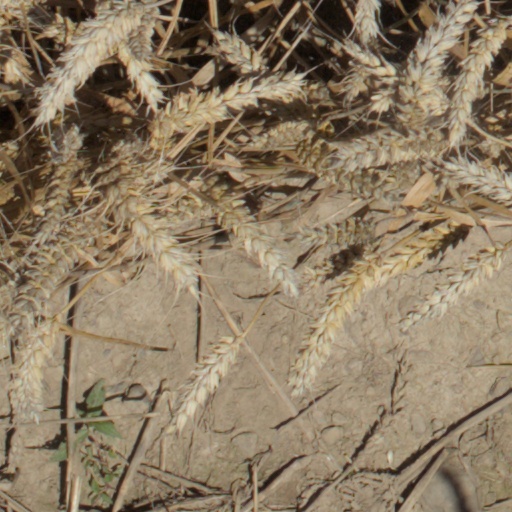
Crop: wheat